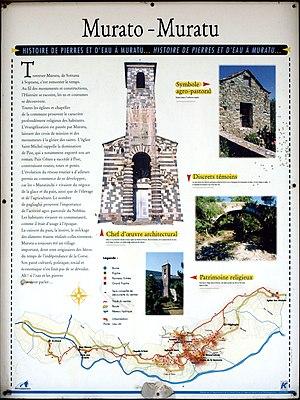
Murato est une commune française située dans la circonscription départementale de la Haute-Corse et le territoire de la collectivité de Corse. Le village appartient à l'ancienne piève de San Quilico dont il est historiquement le chef-lieu, dans le Nebbio.